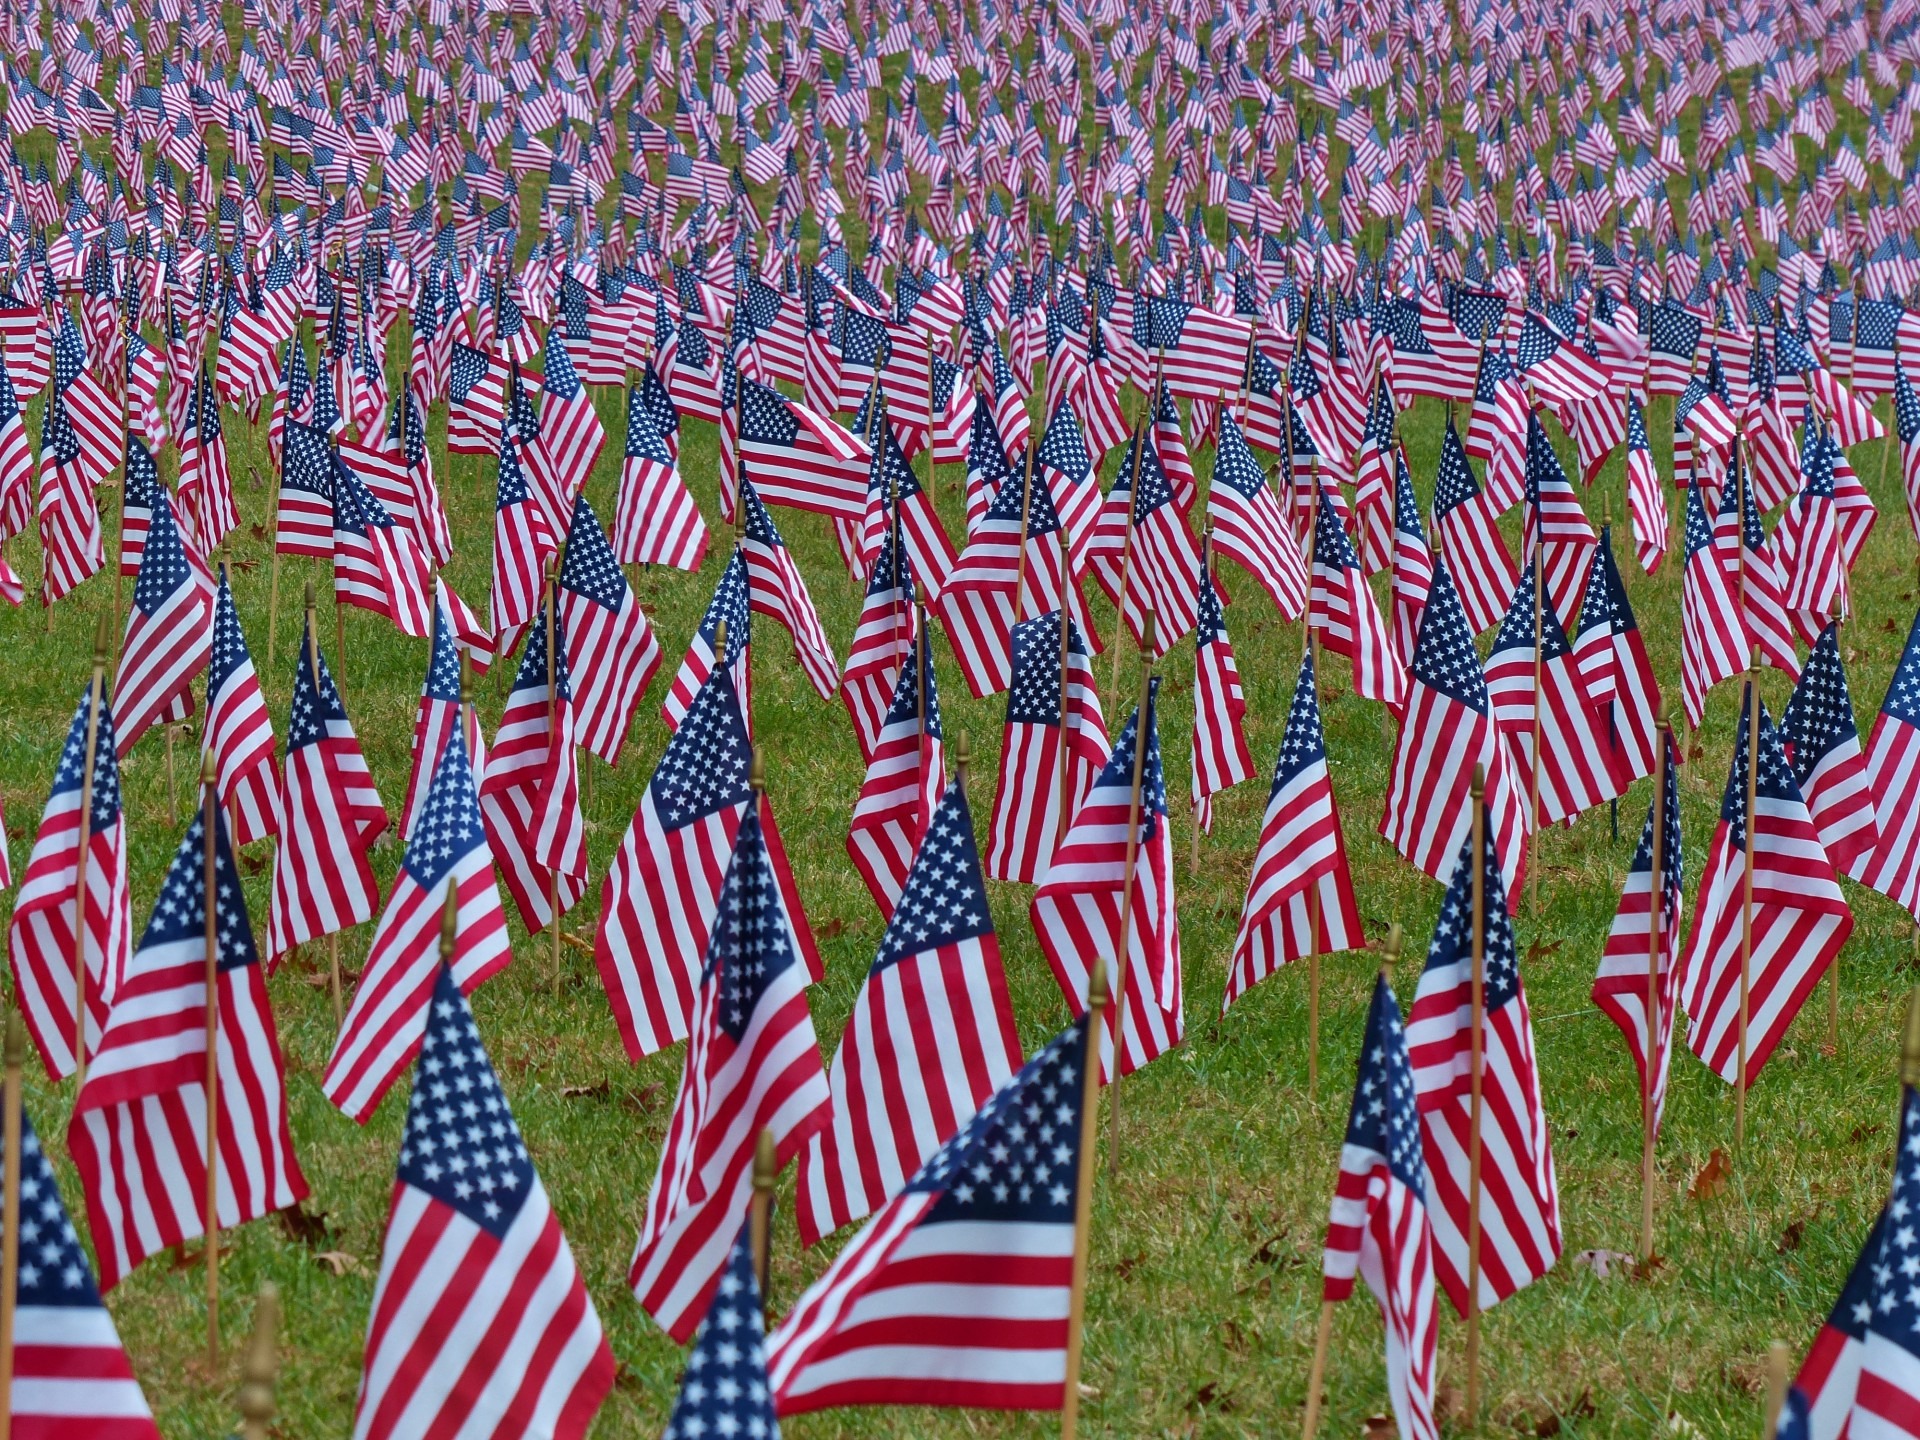
people, flower, crowd, usa, national, american, flags, nation, patriotic, marching